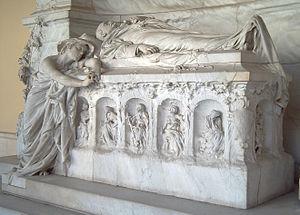
Antonio Cánovas del Castillo est un historien et homme d'État espagnol. Il a été l'une des figures les plus importantes de la vie politique espagnole au cours de la seconde moitié du XIXᵉ siècle, étant notamment le principal artisan du système politique de la Restauration de 1874, puis le dirigeant du Parti conservateur ; il est toujours considéré par beaucoup comme l'un des plus brillants hommes politiques de l'histoire de l'Espagne. Il fait également l'objet de controverses en raison de l'usage de la torture et des exécutions contre les opposants politiques et ses positions en faveur de l'esclavage des cubains noirs.